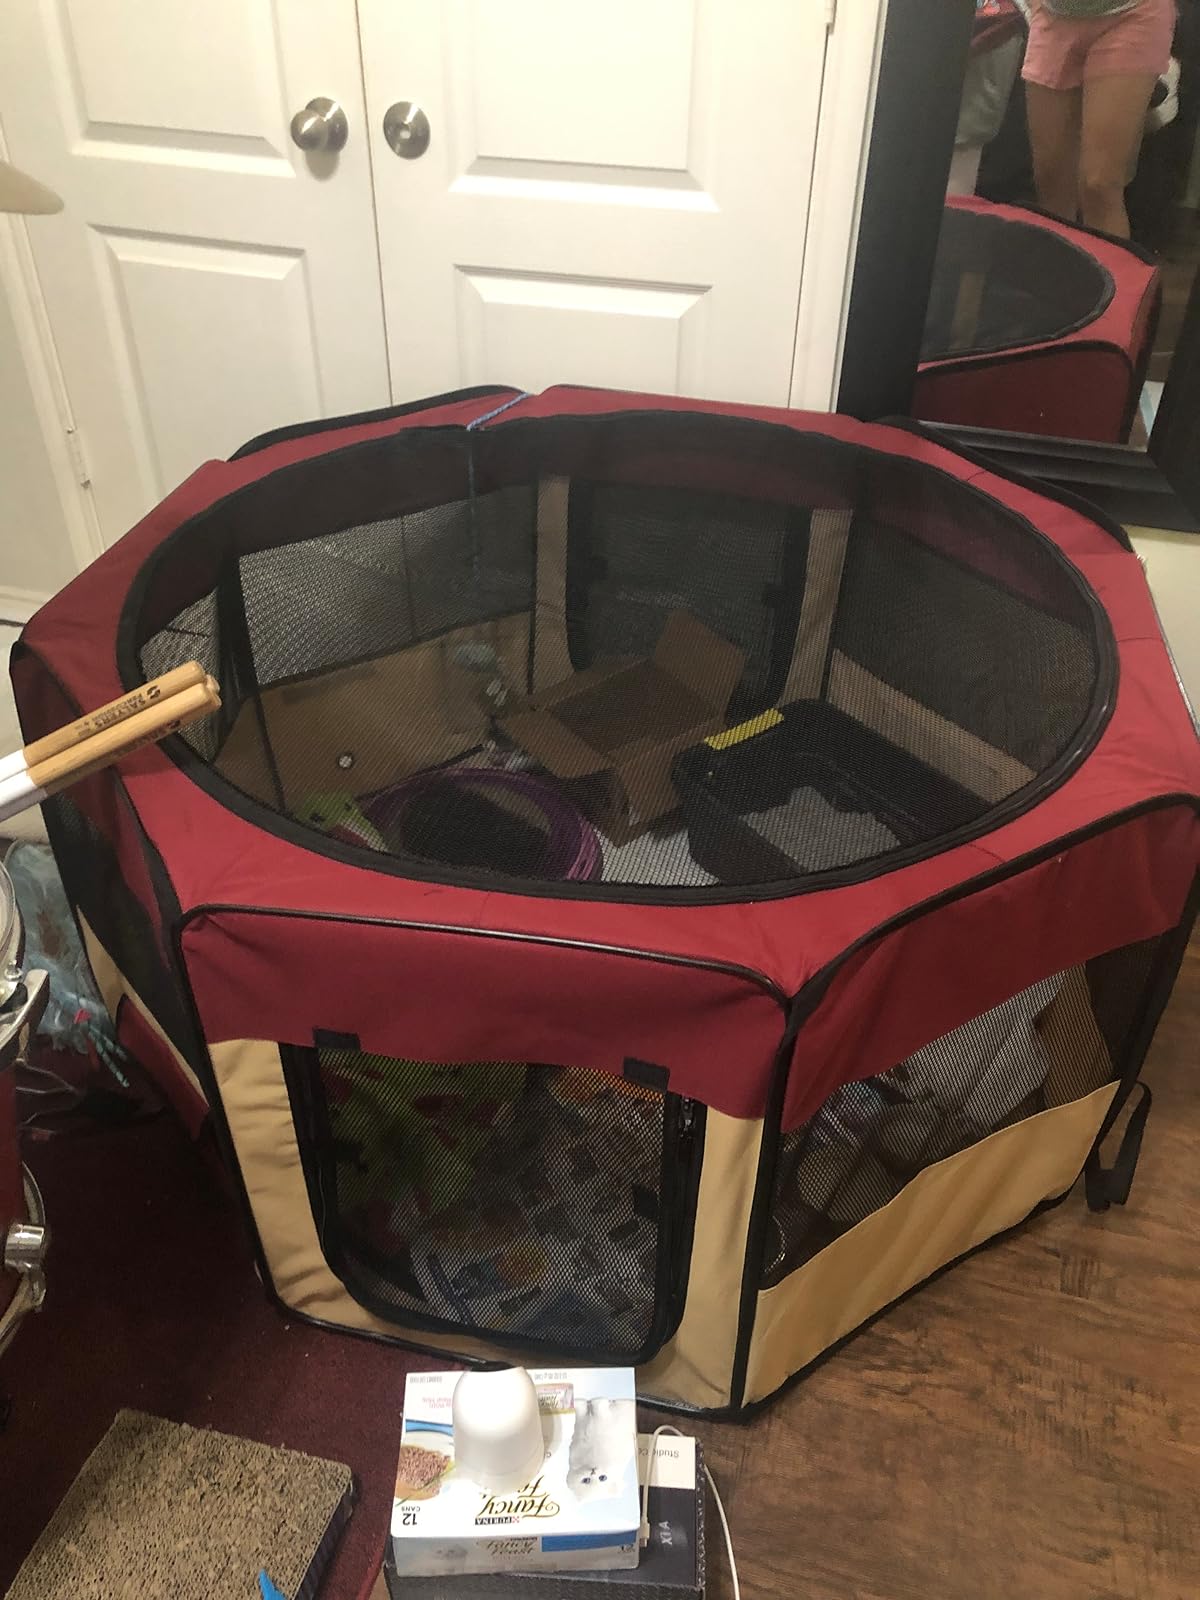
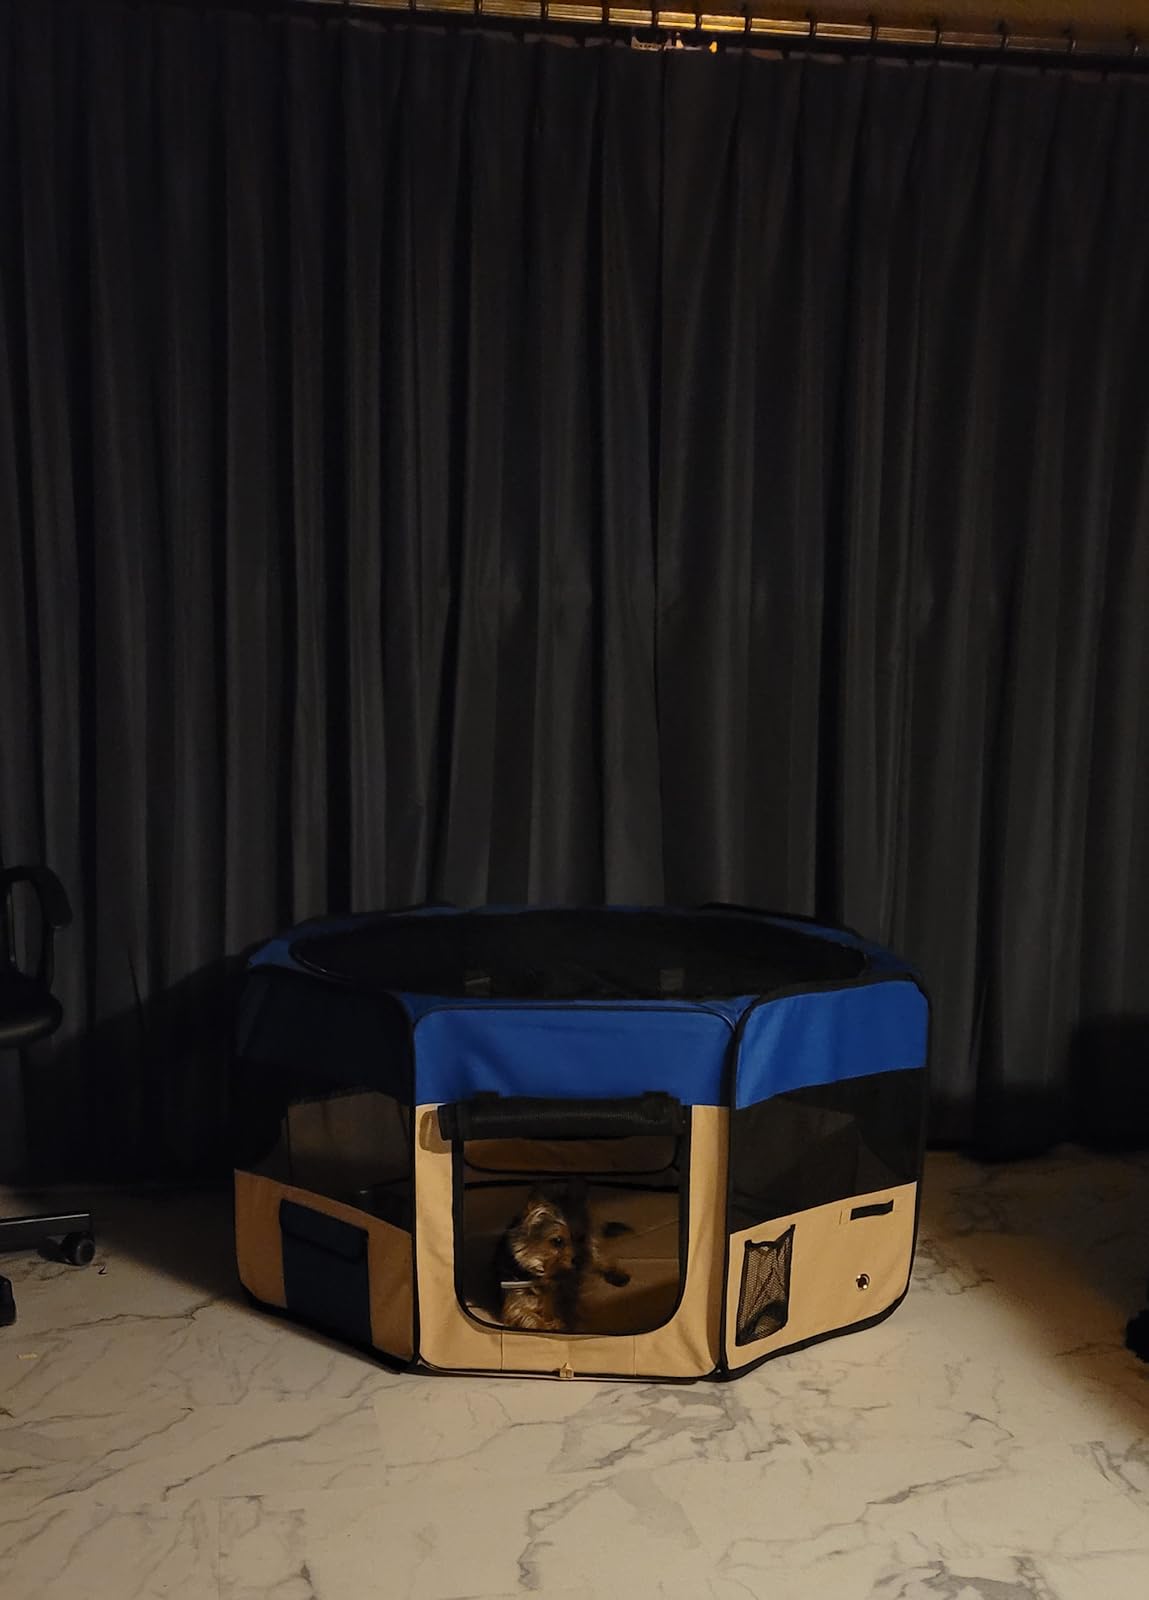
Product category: items_kennel
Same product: no